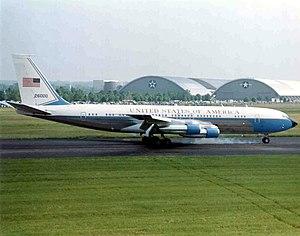
Air Force One est l'indicatif d'appel de tout aéronef de l'United States Air Force dans lequel se trouve le président des États-Unis.
SAM 26000 est le premier des deux avions Boeing VC-137C de l'United States Air Force spécialement configurés et conservés pour une utilisation par le président des États-Unis. Il emploie l'indicatif d'appel Air Force One lorsque le président est à bord, SAM 26000 autrement.
Le National Museum of the United States Air Force est le musée officiel de l'US Air Force. Fondé en 1923, il est situé sur la Wright-Patterson Air Force Base, à 13 km au nord-est de Dayton, dans l'état de l'Ohio. Plus de 300 avions et missiles y sont exposés, la plupart à l'intérieur de hangars. L'entrée est gratuite.